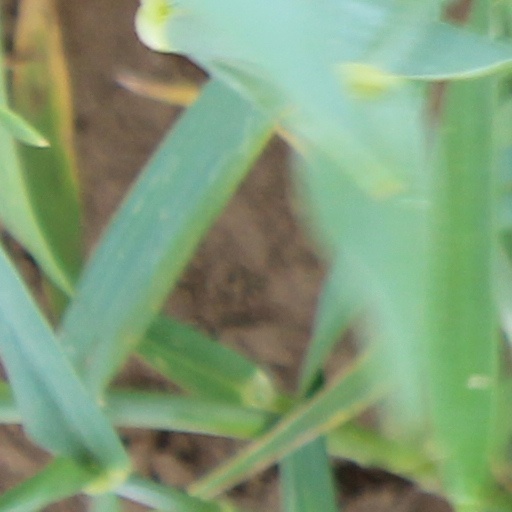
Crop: wheat